Diamond Jubilee of Elizabeth II

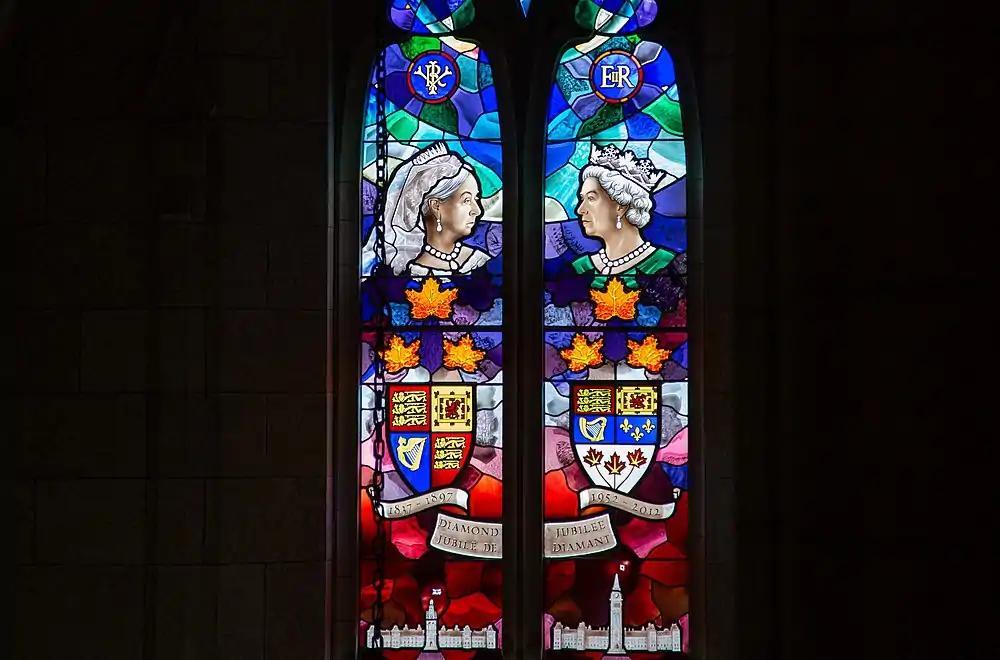
The Diamond Jubilee Window in the Senate foyer in the Centre Block of Canada's parliament. It depicts Elizabeth II along with Queen Victoria, who also celebrated a diamond jubilee.

Forethought on the anniversary began as early as April 2007, when then-Secretary of State for Canadian Heritage Jason Kenney requested the various lieutenant governors begin preparations for the jubilee. Three years later, the question of a national holiday to mark the jubilee was raised in the media and a series of official announcements were made by the Minister of Canadian Heritage.